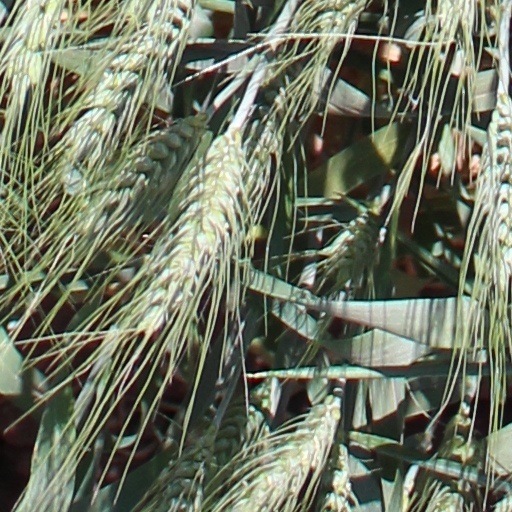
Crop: wheat